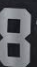
Number: 8